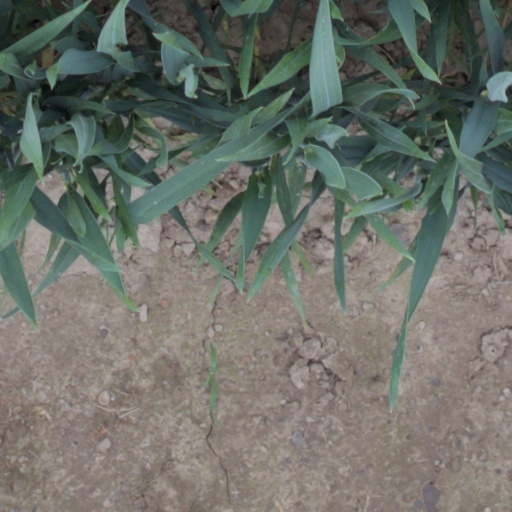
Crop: wheat